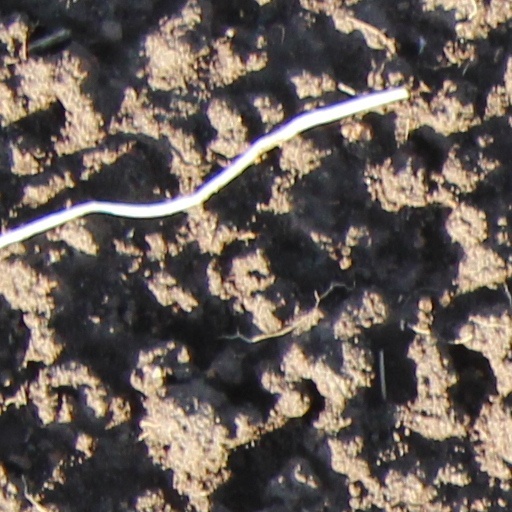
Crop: wheat